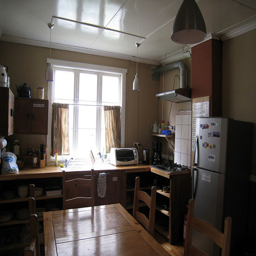
A kitchen with a refrigerator next to a stove.
A kitchen with a neutral color scheme has a wooden table and chairs.
A clean kitchen with an open window with the sun shining in.
The kitchen table reflects the light coming through the sliding glass doors.
a kitchen with a fridge and a dinning table